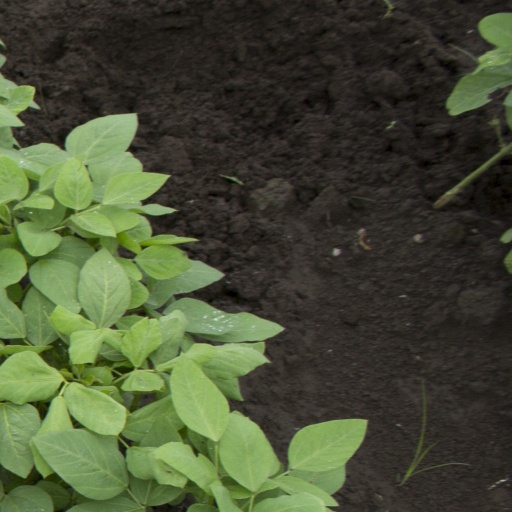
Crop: soybean